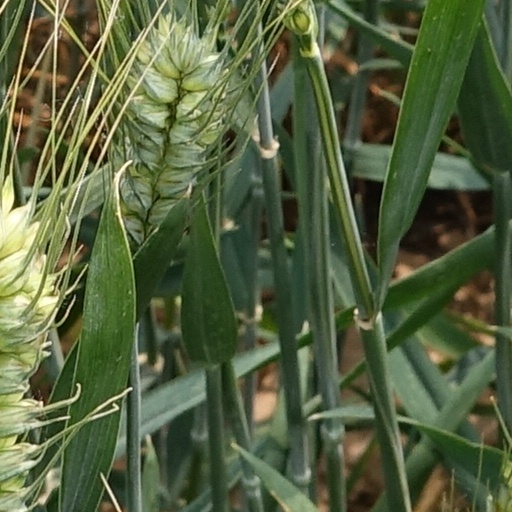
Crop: wheat